Emerson and Self-Culture

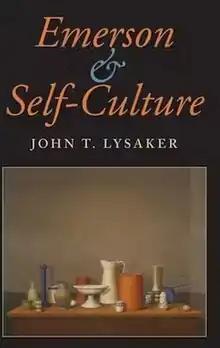

Emerson and Self-Culture is a 2008 book by John Lysaker, in which the author tries to provide an account of the notion of self-culture in Ralph Waldo Emerson's work.